Shafi'i school

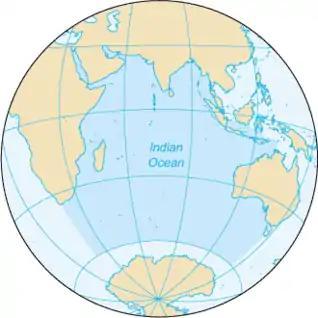
Shafii school is predominantly found across the Indian Ocean littoral.

Al-Shāfiʿī (–820 AD) visited most of the great centres of Islamic jurisprudence in the Middle East during the course of his travels and amassed a comprehensive knowledge of the different ways of legal theory. He was a student of Mālik ibn Anas, the founder of the Mālikī school of law, and of Muḥammad Shaybānī, the Baghdad Ḥanafī intellectual.